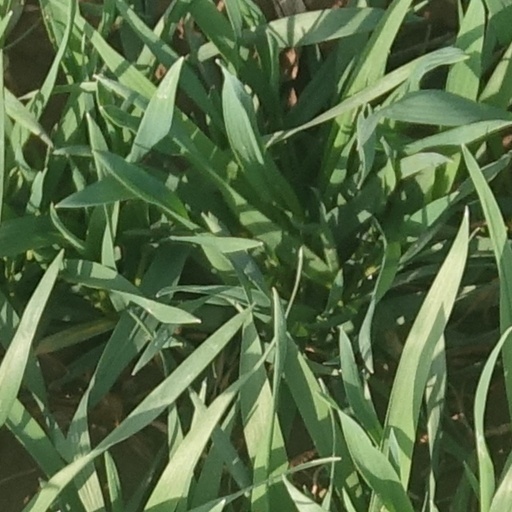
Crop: wheat